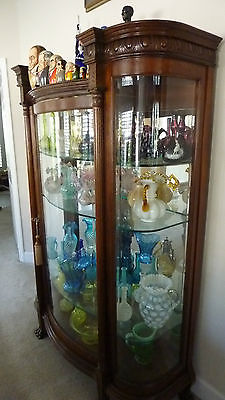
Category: cabinet